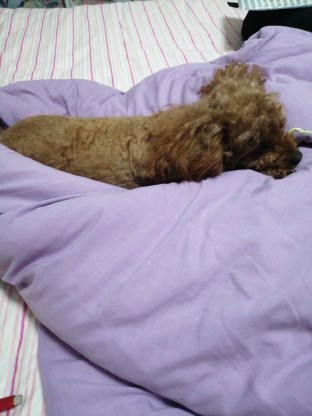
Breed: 7449-n000128-teddy